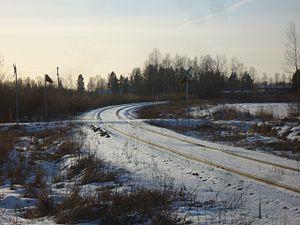
La Voie ferrée Seinäjoki–Kaskinen ou Voie ferrée de Suupohja est une voie ferrée du réseau de chemin de fer finlandais qui va de la Gare ferroviaire de Seinäjoki à la Gare de Kaskinen.